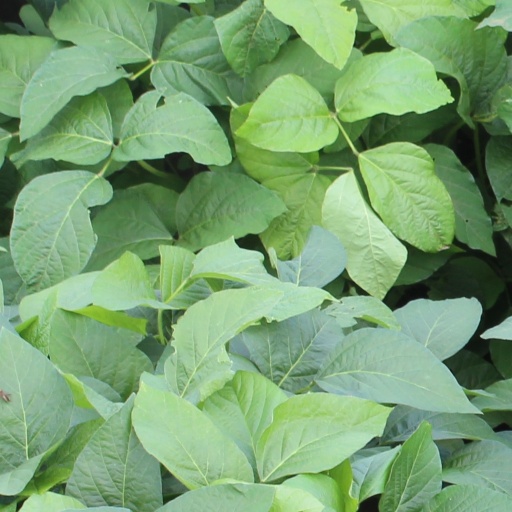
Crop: soybean